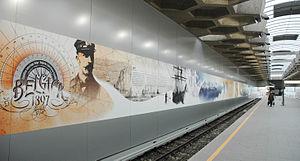
Fresque de T.Verbeeck sur le thème
Belgica est une station de la ligne du métro de Bruxelles située à cheval sur les communes de Molenbeek-Saint-Jean et Jette.
Jette est l'une des 19 communes bilingues de Belgique située dans la Région de Bruxelles-Capitale.